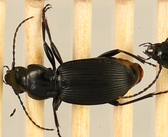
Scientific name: Pterostichus lachrymosus
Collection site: Mountain Lake Biological Station NEON (MLBS), plot MLBS_009